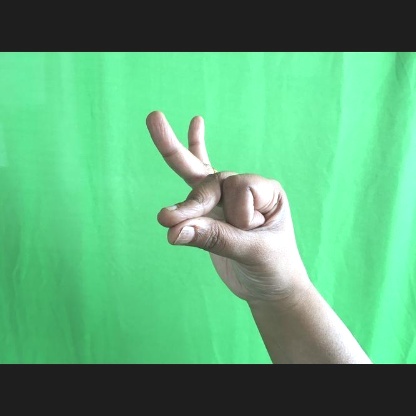
Mudra: Bramaram